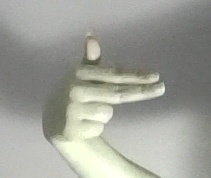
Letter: ghain